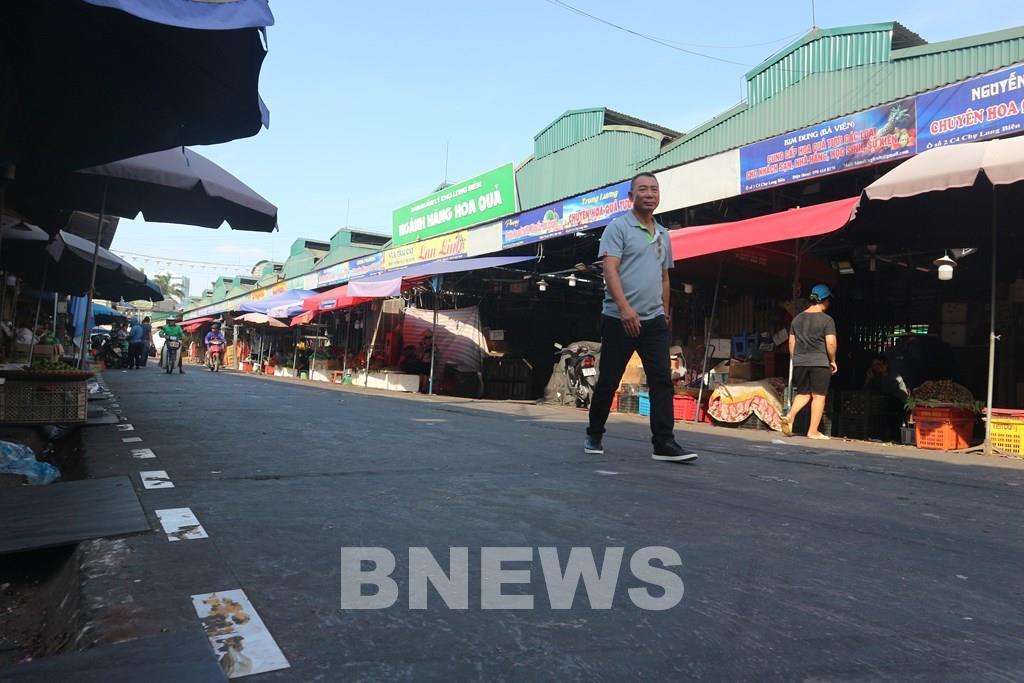
ở bên trong khu chợ có sự xuất hiện của một người đàn ông